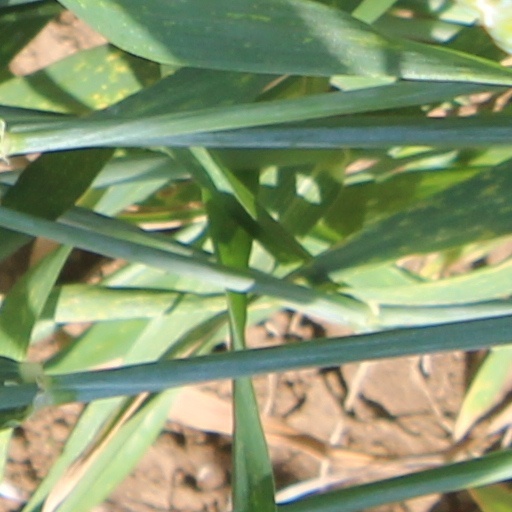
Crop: wheat